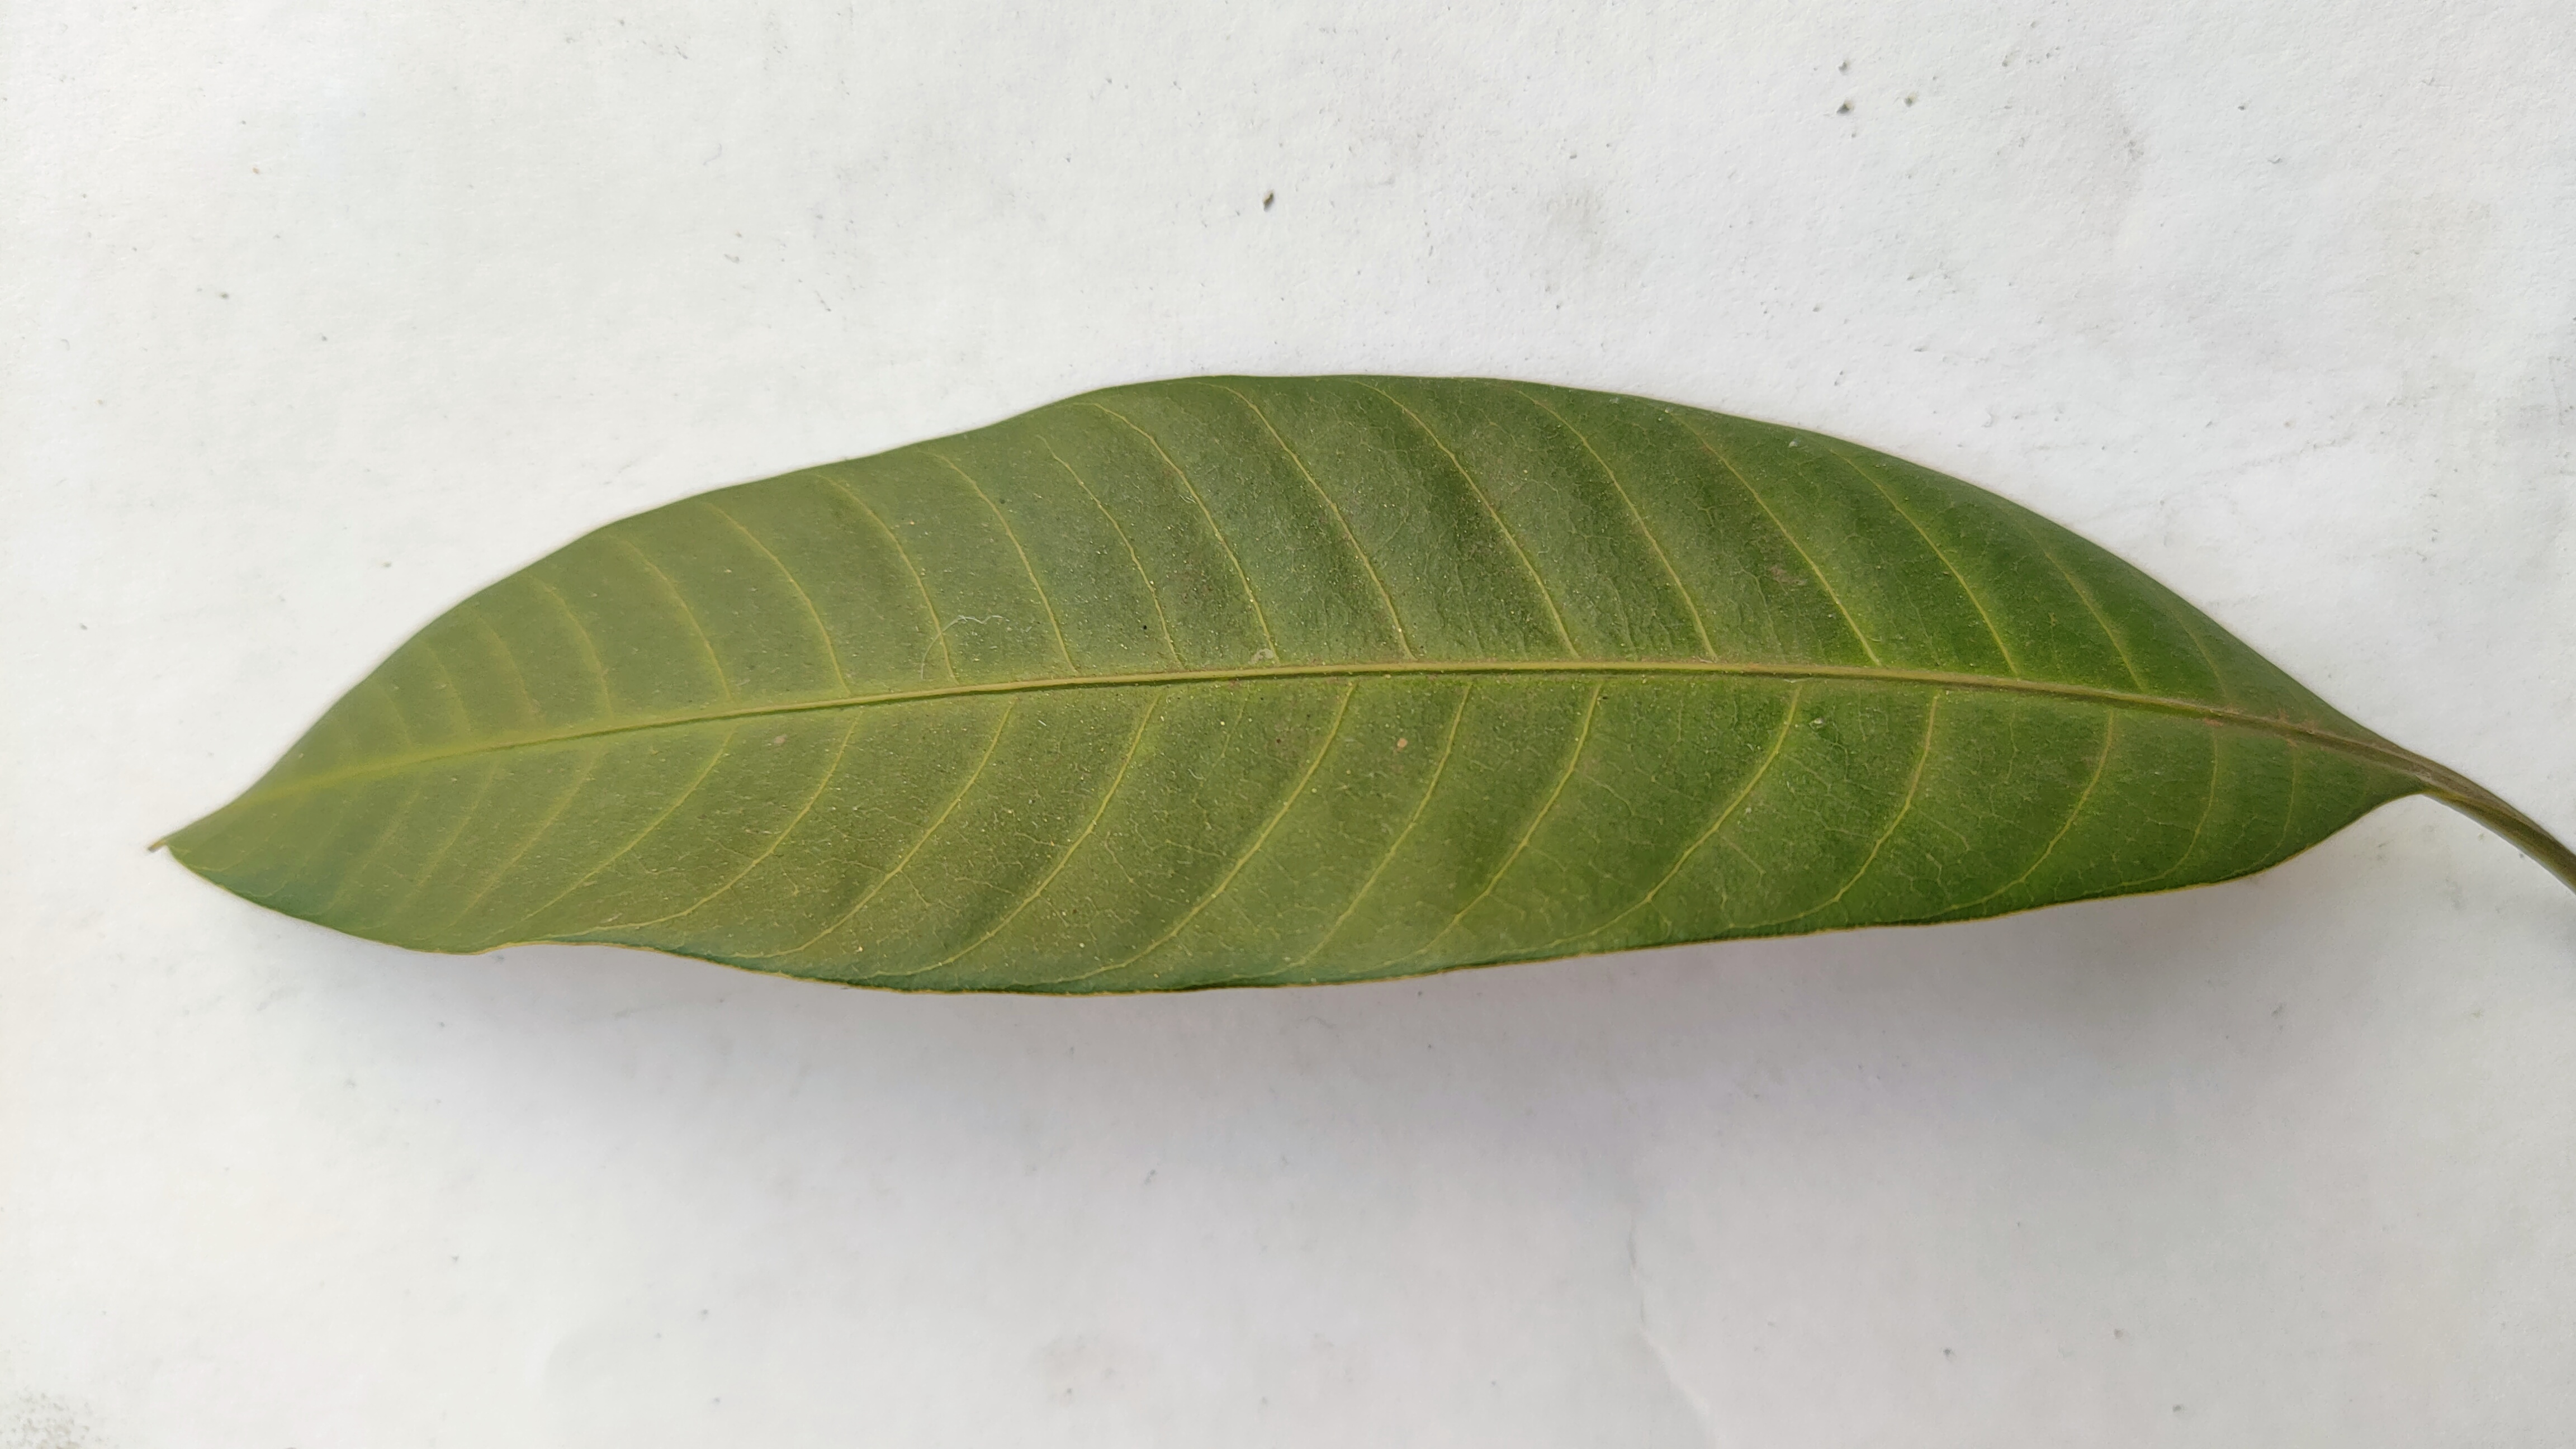
Leaf variety: Mango